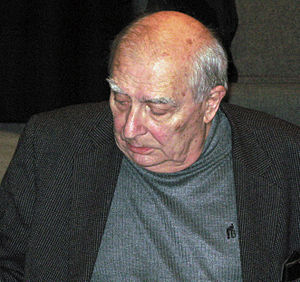
2010 / Dødsfald
Claude Chabrol
2010 begyndte året på en fredag.